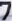
Number: 7